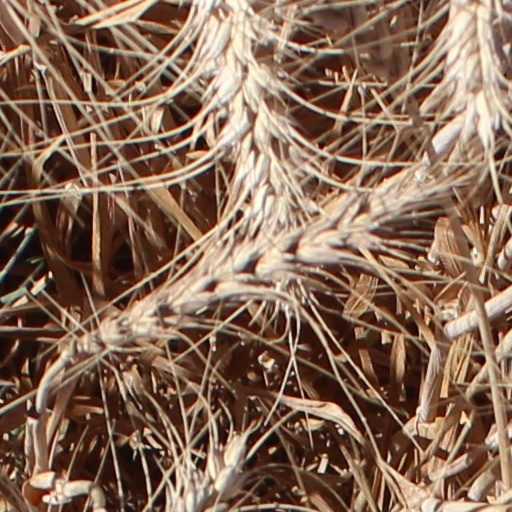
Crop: wheat